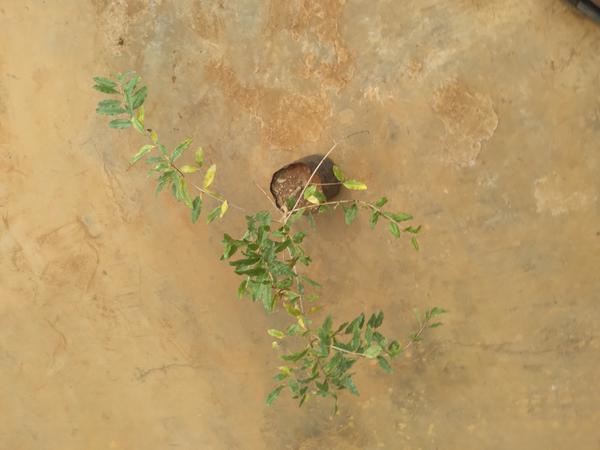
Plant: Pomegranate